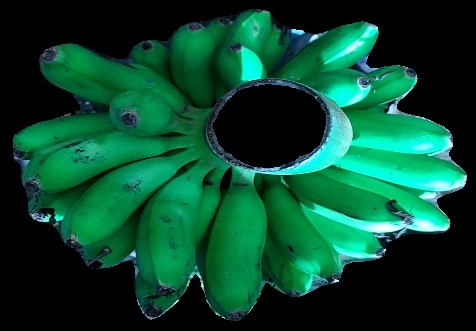
Variety: rasbale
Grade: grade1